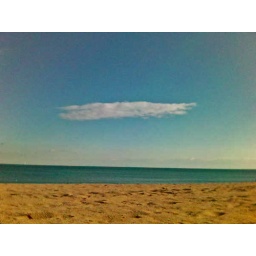
Lying on the beach reading a book alone in Barcelona (taken with my mobile)